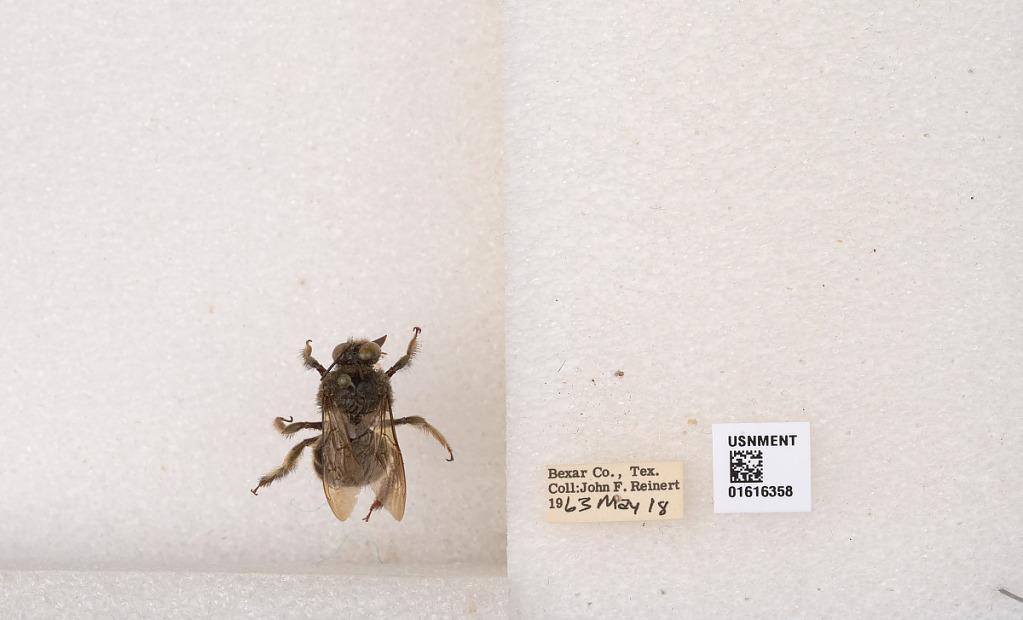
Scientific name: Xylocopa (Notoxylocopa) tabaniformis parkinsoniae Cockerell
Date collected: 1963-5-18
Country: United States
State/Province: Texas
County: Bexar
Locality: Bexar Co.